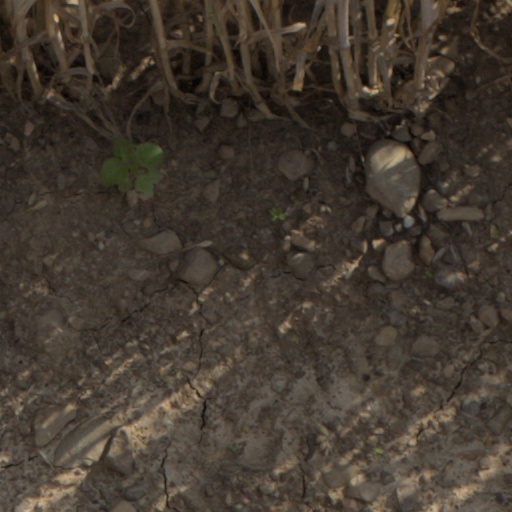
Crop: wheat